Mt. Lebanon, Pennsylvania

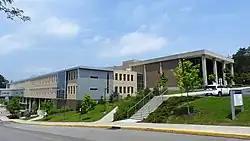
Mt. Lebanon High School and Fine Arts Theater

The Mt. Lebanon School District has seven elementary schools, two middle schools and one high school: Mt. Lebanon High School. . The district has won multiple National Blue Ribbon School awards and has recently been ranked within the top 15 school districts nationally.